Becoming Witch

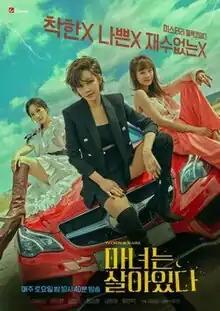
Promotional poster

Becoming Witch is a South Korean television series starring Lee Yu-ri, Lee Min-young, and Yoon So-yi. It aired on TV Chosun from June 25 to September 10, 2022, every Saturday at 21:10 (KST).